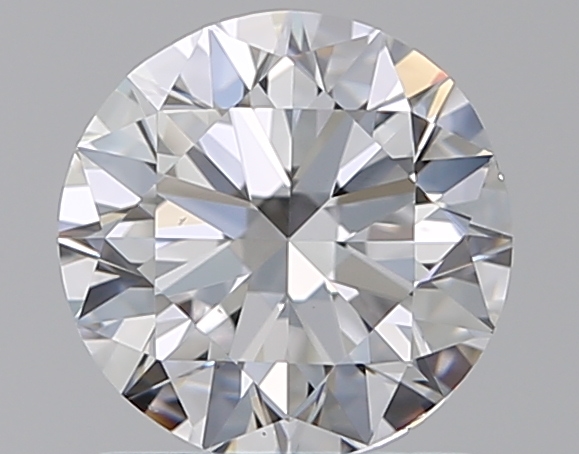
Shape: round
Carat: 1
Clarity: VS1
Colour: D
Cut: VG
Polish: EX
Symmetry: VG
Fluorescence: N
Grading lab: GIA
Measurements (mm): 6.29 x 6.36 x 3.92